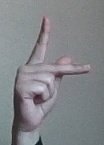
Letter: dha